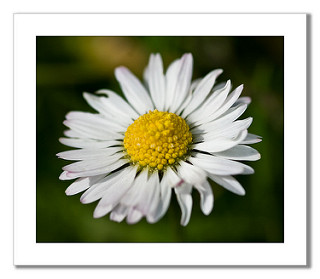
Flower: daisy